Veliki Brijun

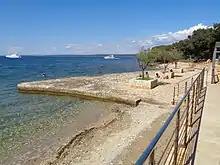
Veliki Brijun beach

In October 1983 the whole archipelago was turned into a legally protected national park. Since the early 1990s the villas on the islets of Ganga, Galija and Madona west of Veliki Brijun are used as the summer residence of Croatian presidents, and are guarded year-round by the small army garrison stationed on the islands. However, due to the lack of government investments in the existing infrastructure and the prohibition on new construction due to the island's status as a national park and protected reserve, the facilities at Veliki Brijun and the Brijuni archipelago fell into a state of disrepair by the 2000s.